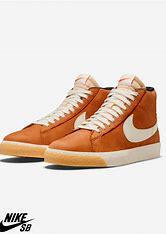
Brand: Nike
Model: Blazer SB